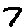
Label: 7